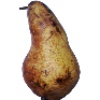
Label: Pear Abate 1